Follow the Girls

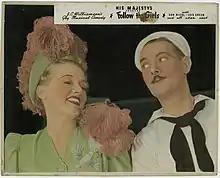
Lois Green and Don Nicol in Follow the Girls, His Majesty's Theatre Melbourne, 1947. Photograph by Hal Williamson

The Australian production was presented by J. C. Williamson's and starred Don Nicol and Lois Green. The show opened at the Theatre Royal, Sydney on October 12, 1946. The Melbourne season commenced April 10, 1947 at Her Majesty's Theatre, followed by a Perth season commencing May 22, 1948 at His Majesty’s Theatre.